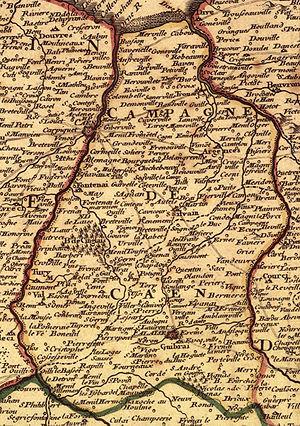
La Campagne de Caen (Normandie)
La plaine de Caen ou campagne de Caen est un pays de Normandie historiquement compris dans le Bessin, considéré par l'INSEE comme formant une région agricole homogène.